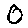
Label: 0